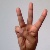
The image shows a hand gesture representing the letter 'W' in Indian Sign Language.